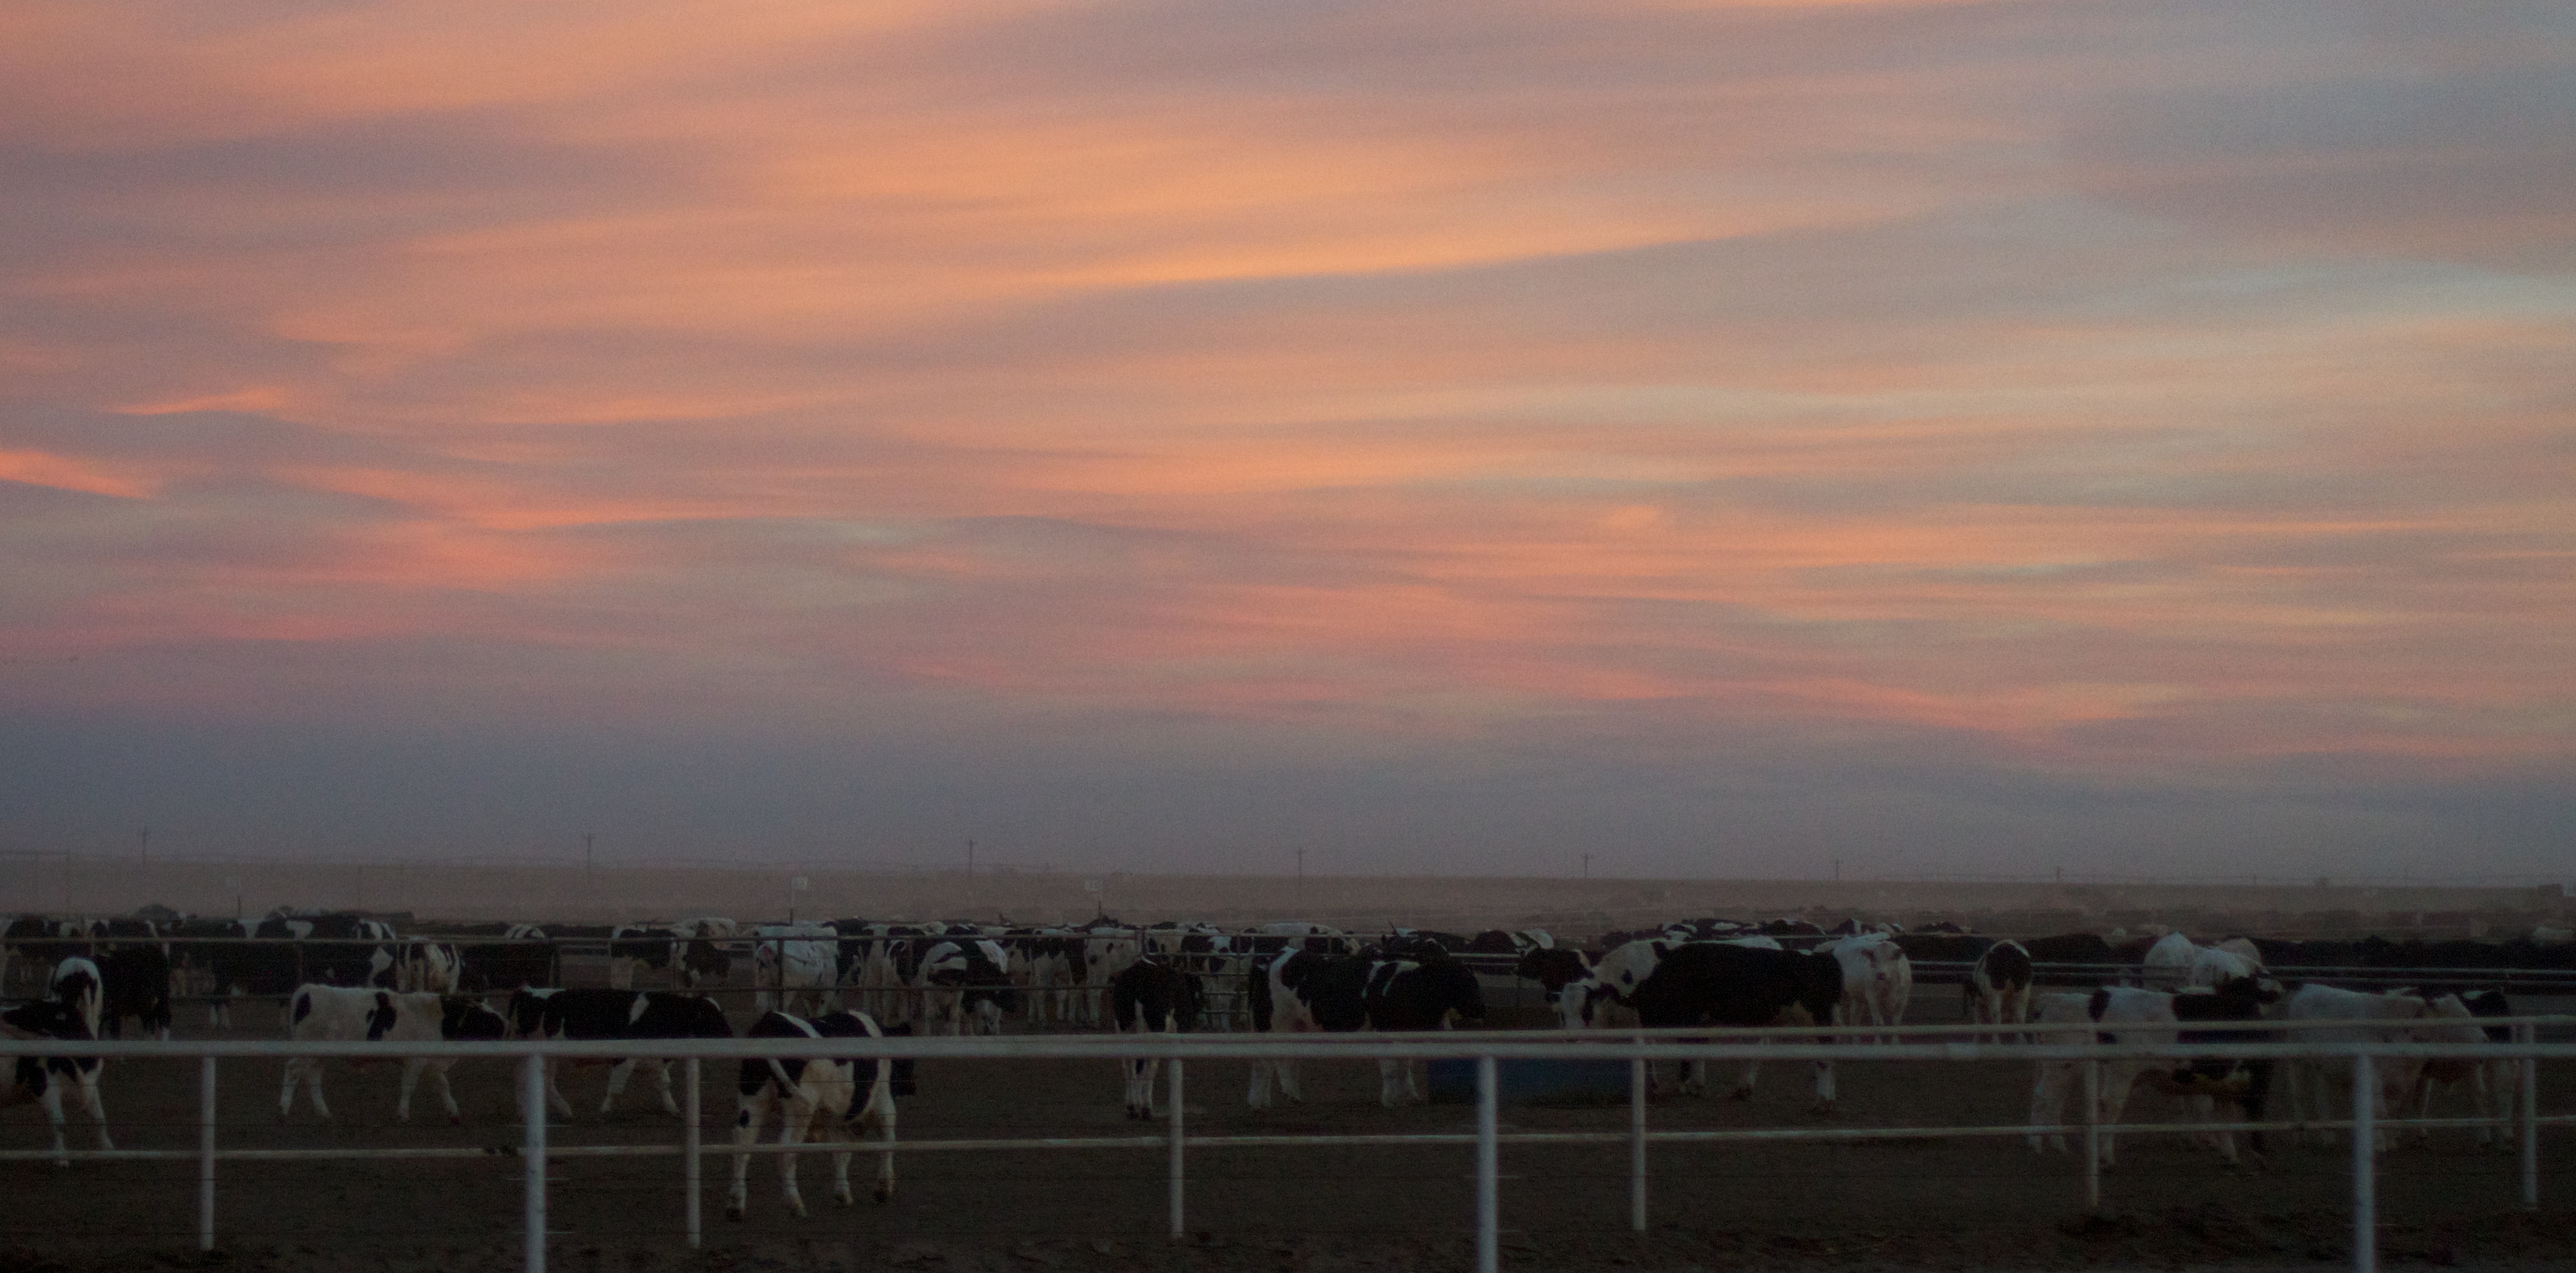
beach, sea, coast, ocean, horizon, cloud, sky, sunrise, sunset, sunlight, morning, dawn, dusk, evening, cow